Cromwell Everson

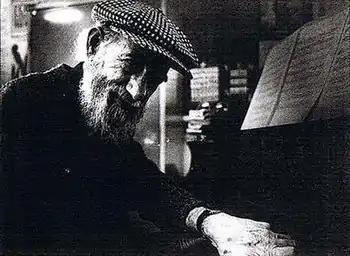
Everson composing

First complete performance 8 April 1978, SABC Concert Studio Sea Point, Cape Town. First radio broadcast performance 20 July 1971 (SABC).